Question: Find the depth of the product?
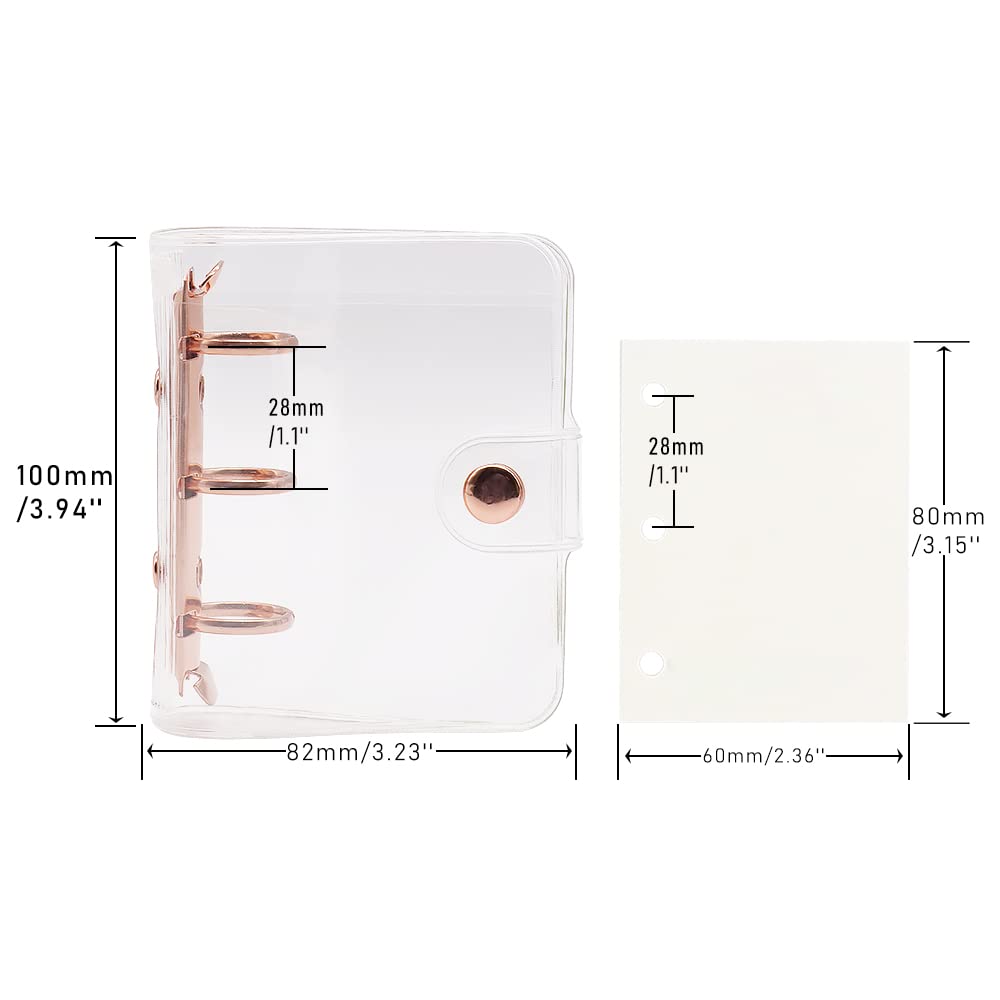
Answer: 3.94 inch